Slash (film)

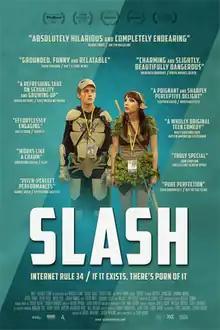
Theatrical release poster

Slash is a 2016 American comedy film directed and written by Clay Liford. The film stars Michael Johnston, Hannah Marks, Michael Ian Black, Missi Pyle, Sarah Ramos, Peter Vack, Jessie Ennis, and Matt Peters.